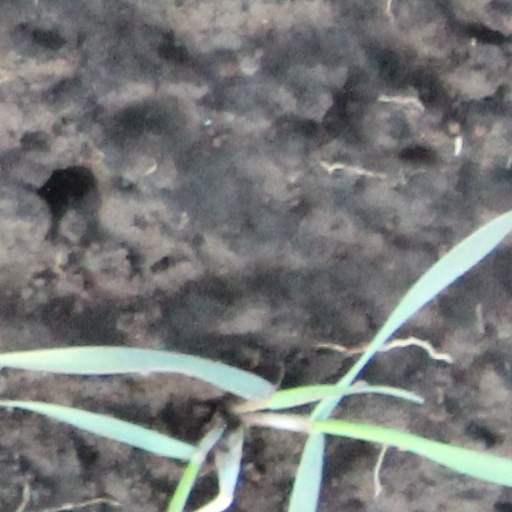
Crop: wheat